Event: Nepal Earthquake
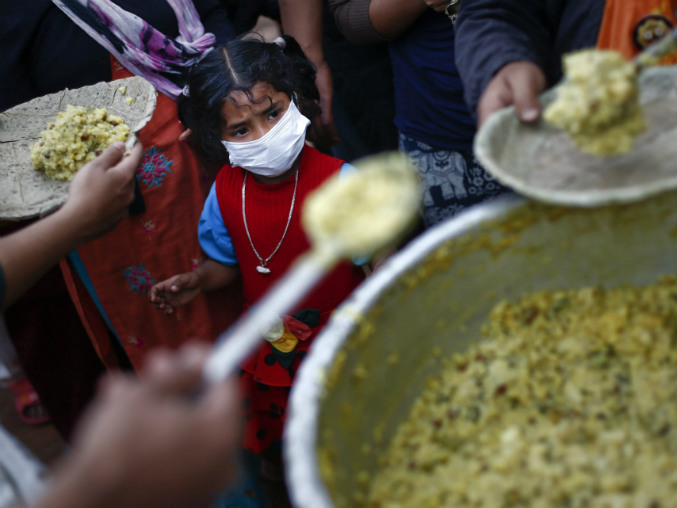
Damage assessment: no_damage